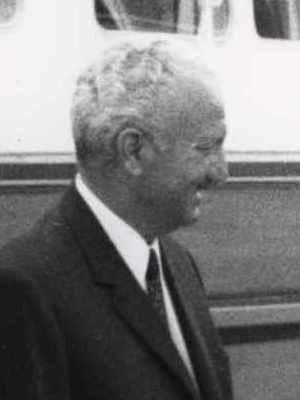
Le Premier ministre du Kosovo est le chef du gouvernement du Kosovo et le principal détenteur du pouvoir exécutif de la république du Kosovo.